Technophobia

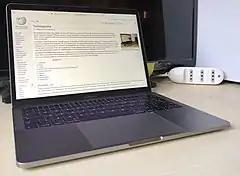
Computers, among many other technologies, are feared by technophobes.

Technophobia (from Greek τέχνη "technē", "art, skill, craft" and φόβος "phobos", "fear"), also known as technofear, is the fear or dislike of, or discomfort with, advanced technology or complex devices, especially personal computers, smartphones, and tablet computers. Although there are numerous interpretations of technophobia, they become more complex as technology continues to evolve. The term is generally used in the sense of an irrational fear, but others contend fears are justified. It is the opposite of technophilia.